Michael Morhaime

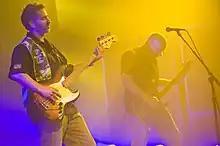
Morhaime (left) playing with ETC at BlizzCon 2009

In 2010, Morhaime married his long-time girlfriend Amy Chen. In 2017, Morhaime bought a mansion in a gated Rancho Mirage community in Riverside County, California for $2.25 million. He is a member of Elite Tauren Chieftain, a metal band formed of and by Blizzard employees, where he plays bass guitar.